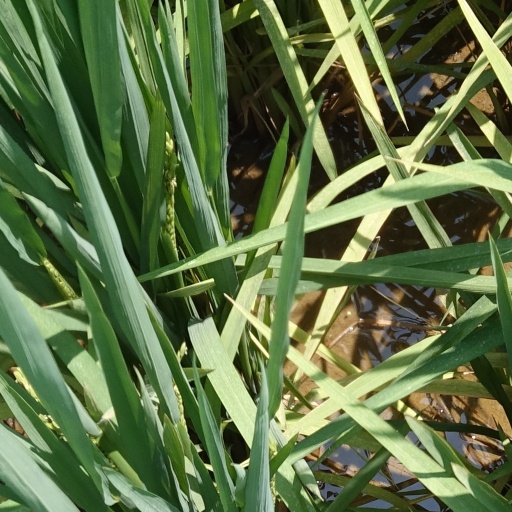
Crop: rice